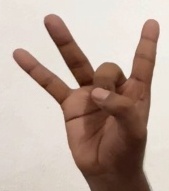
ASL sign: 8